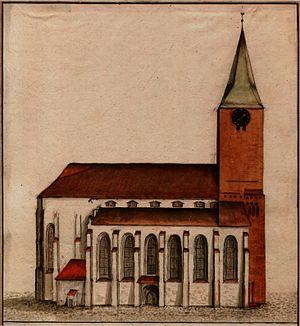
L'église Saint-Jean est une église protestante située à Tartu en Estonie.